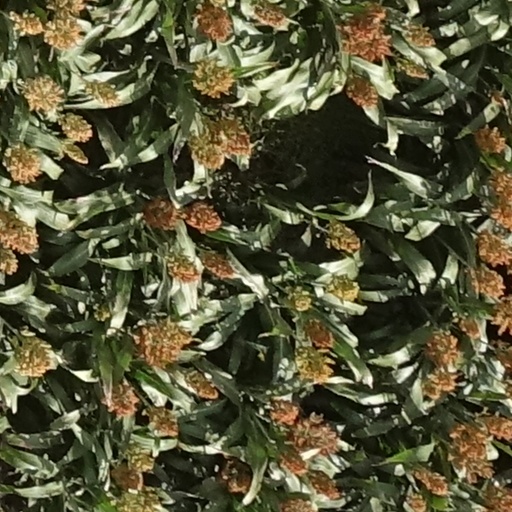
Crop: sorghum